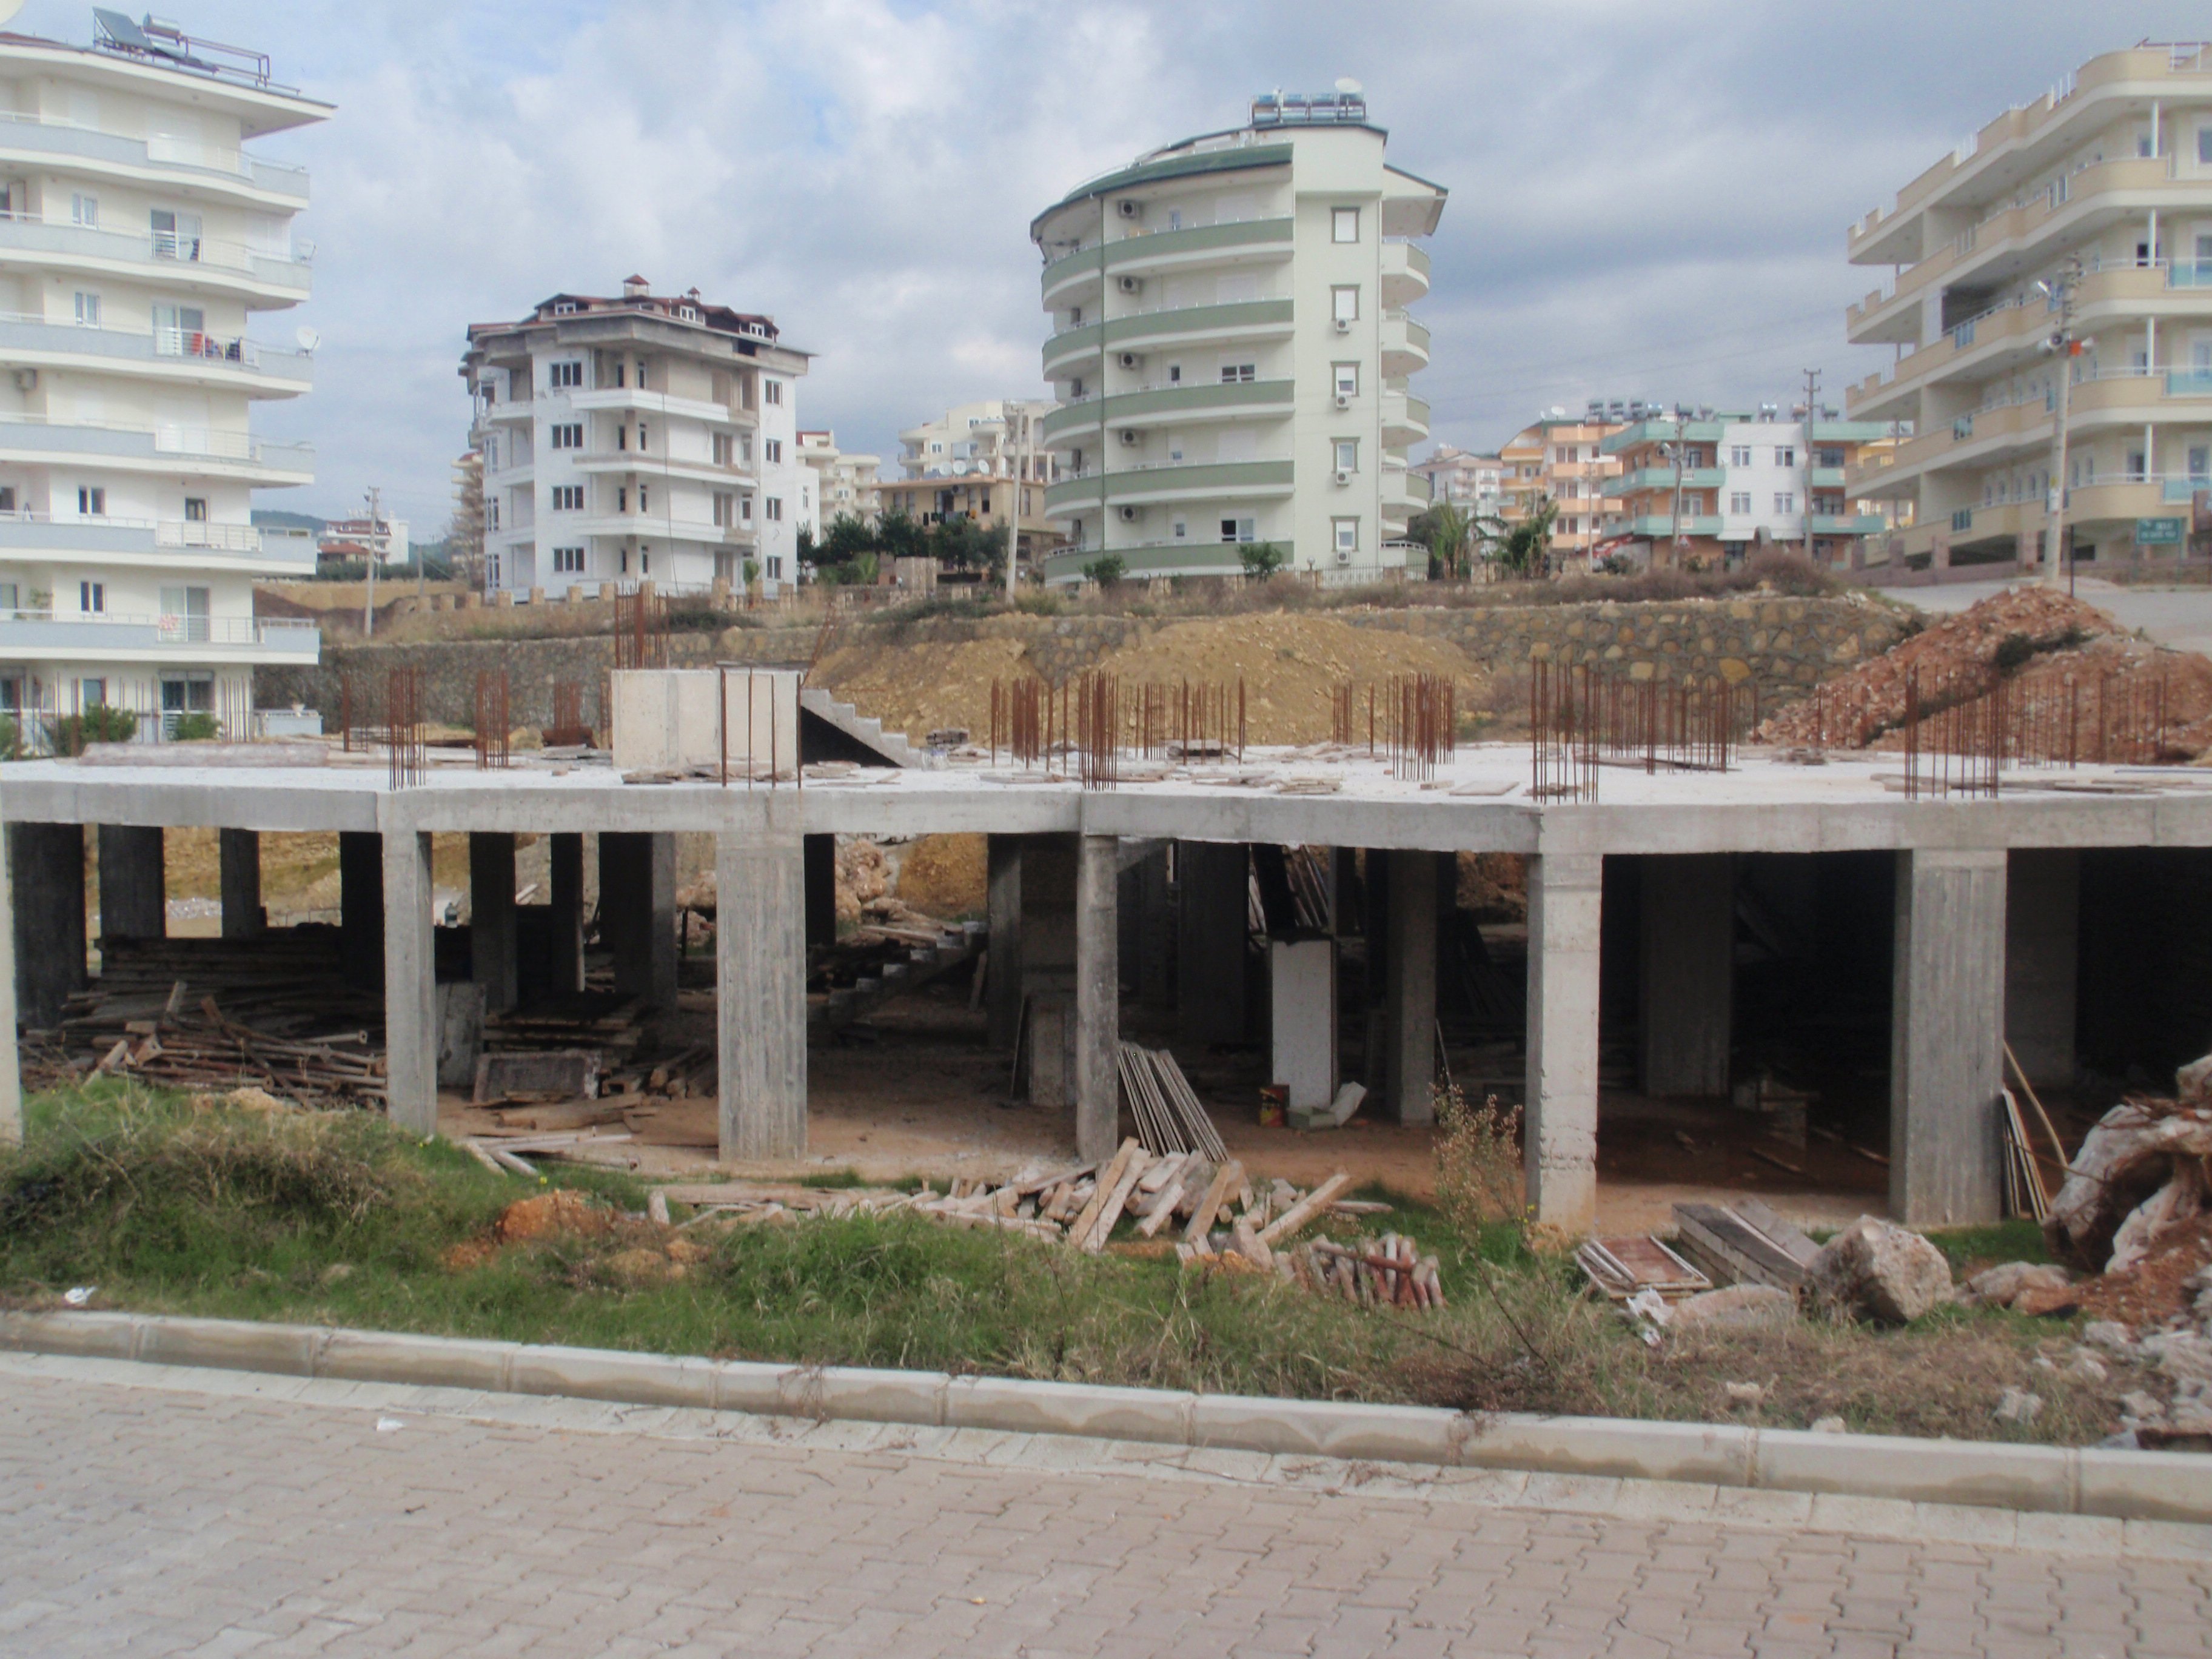
architecture, facade, estate, condominium, residential area, project carried out, holiday house building, turkey real estate